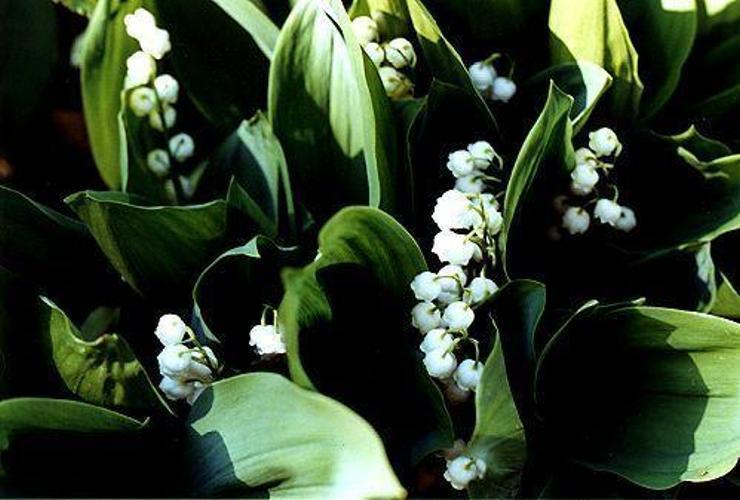
Flower: Lilyvalley